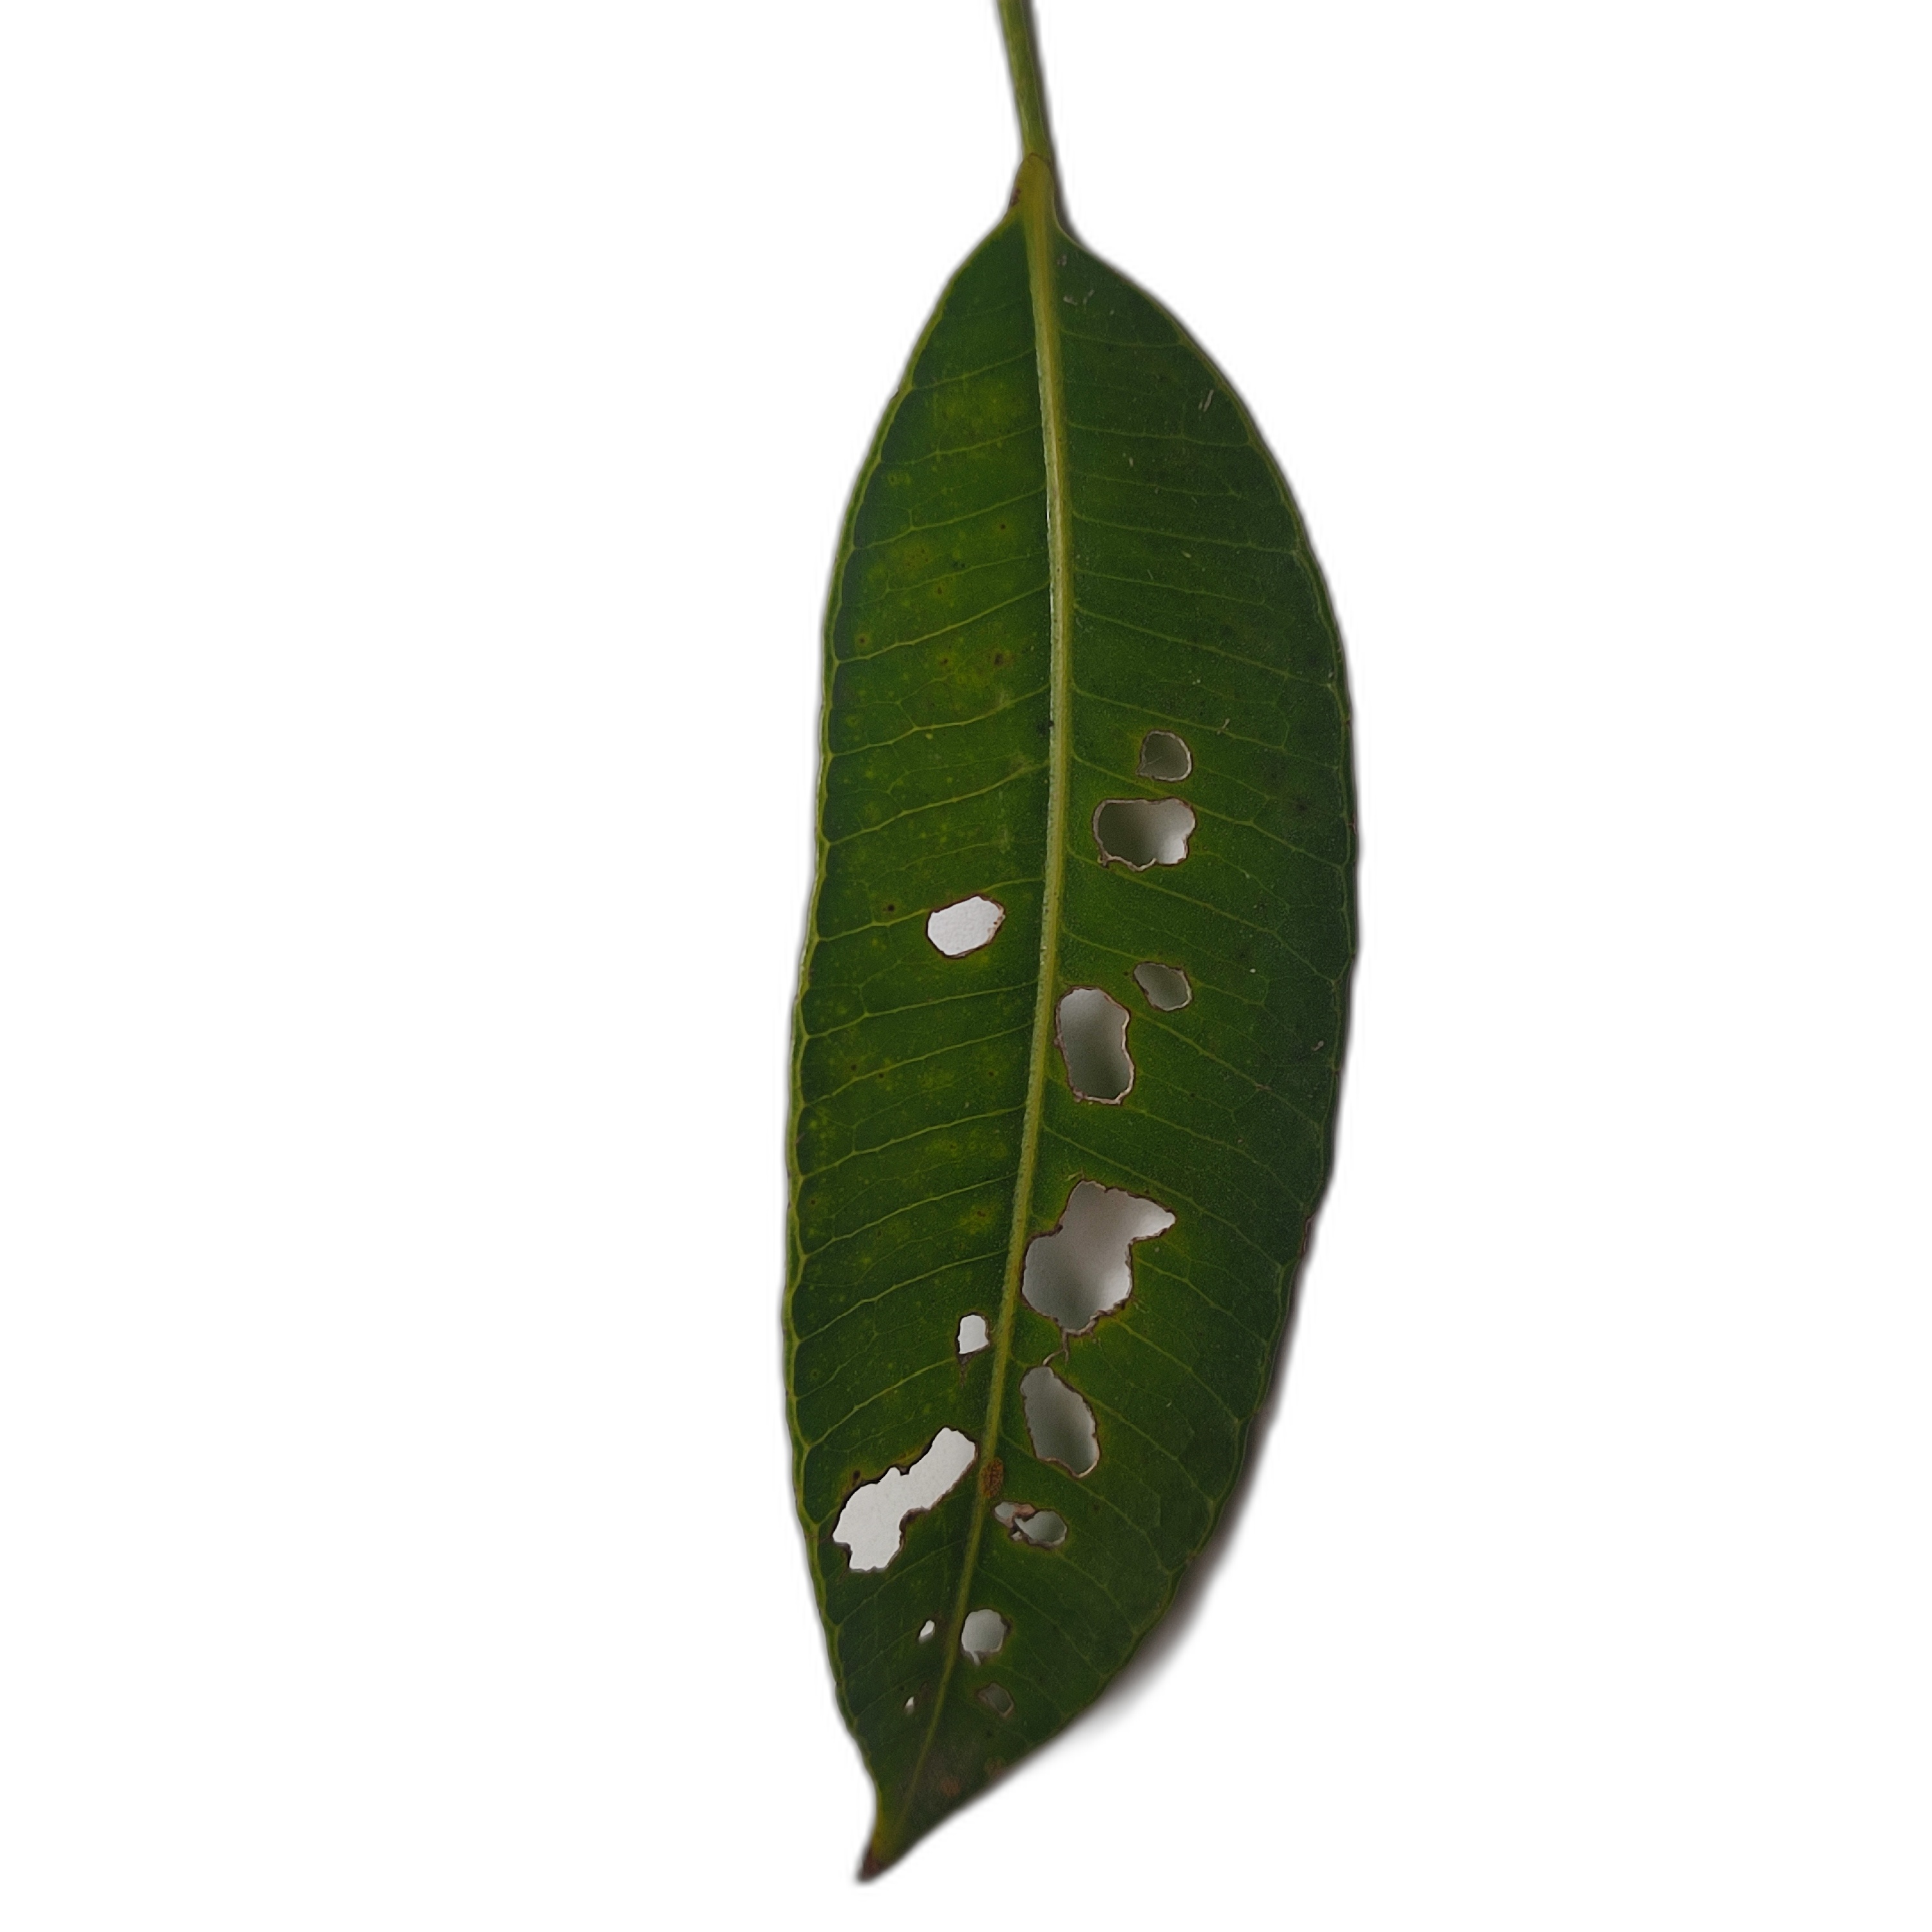
Label: not_healthy